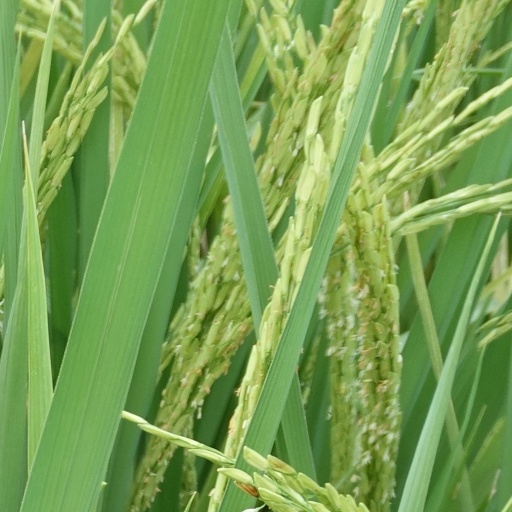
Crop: rice